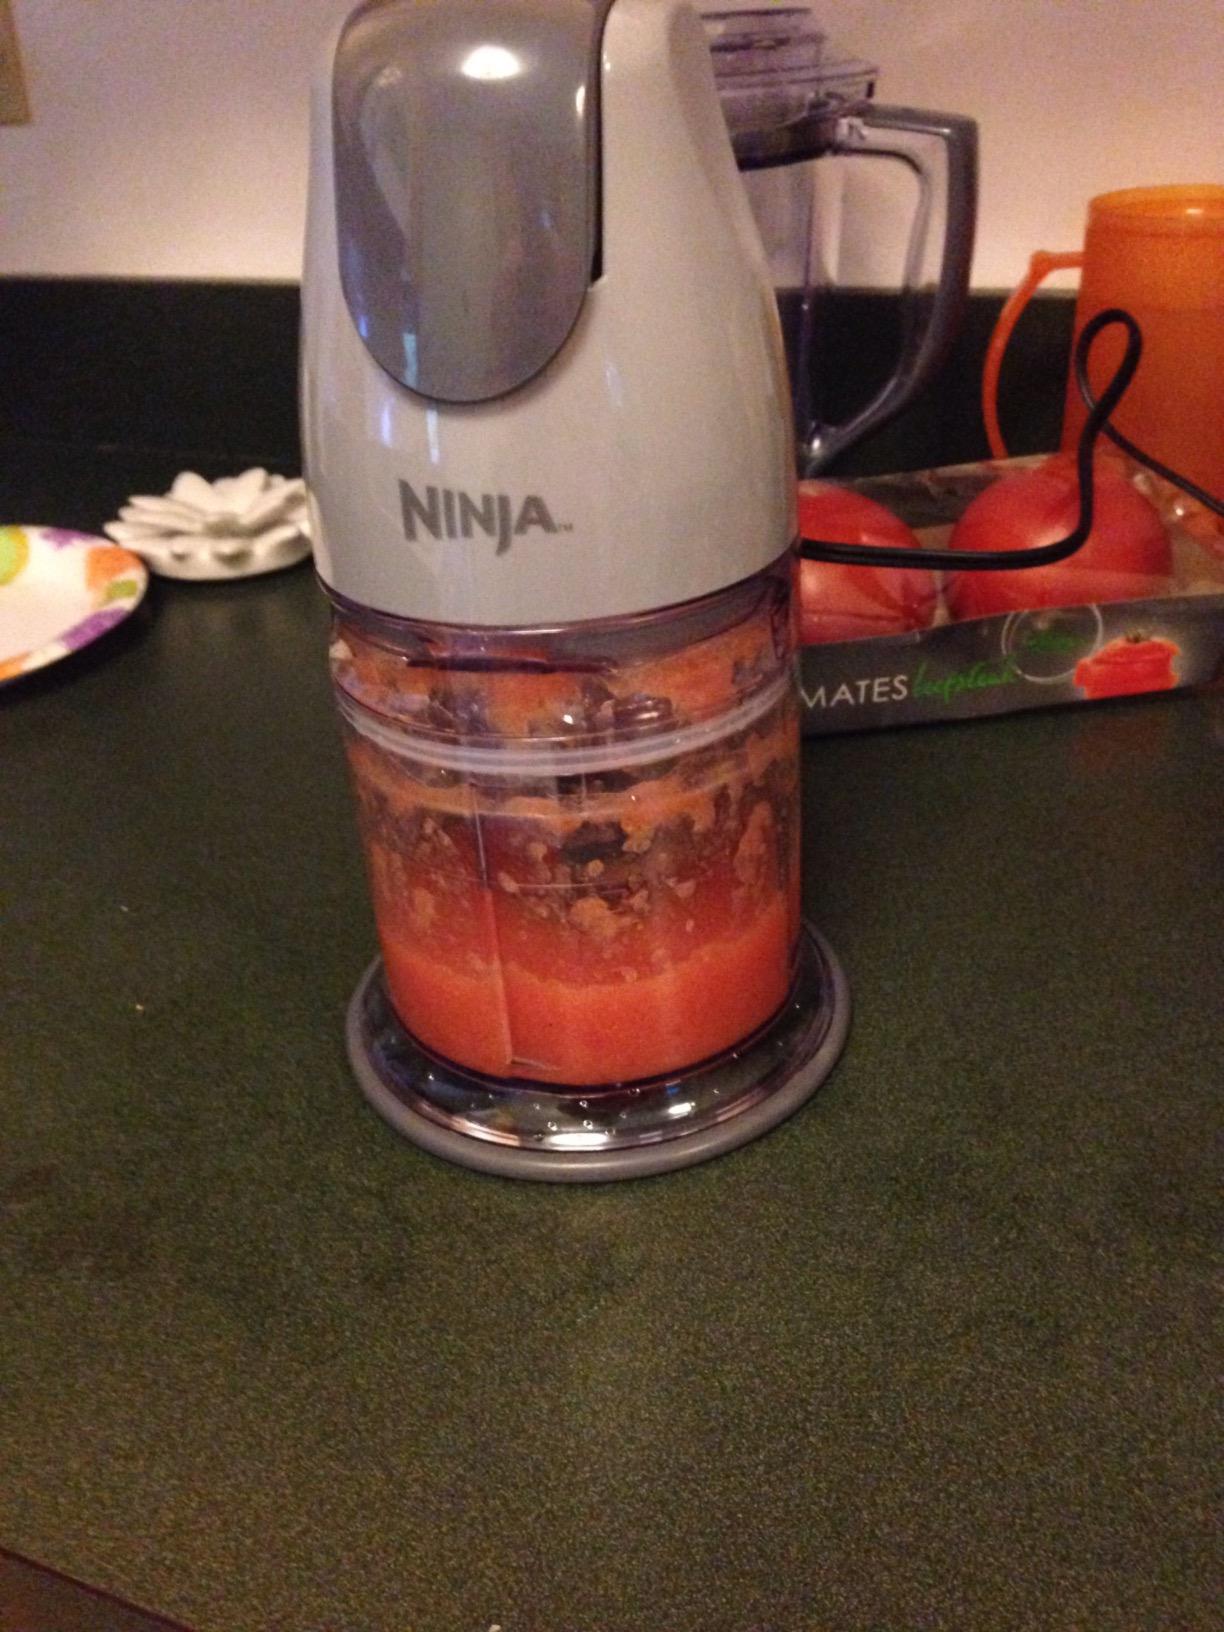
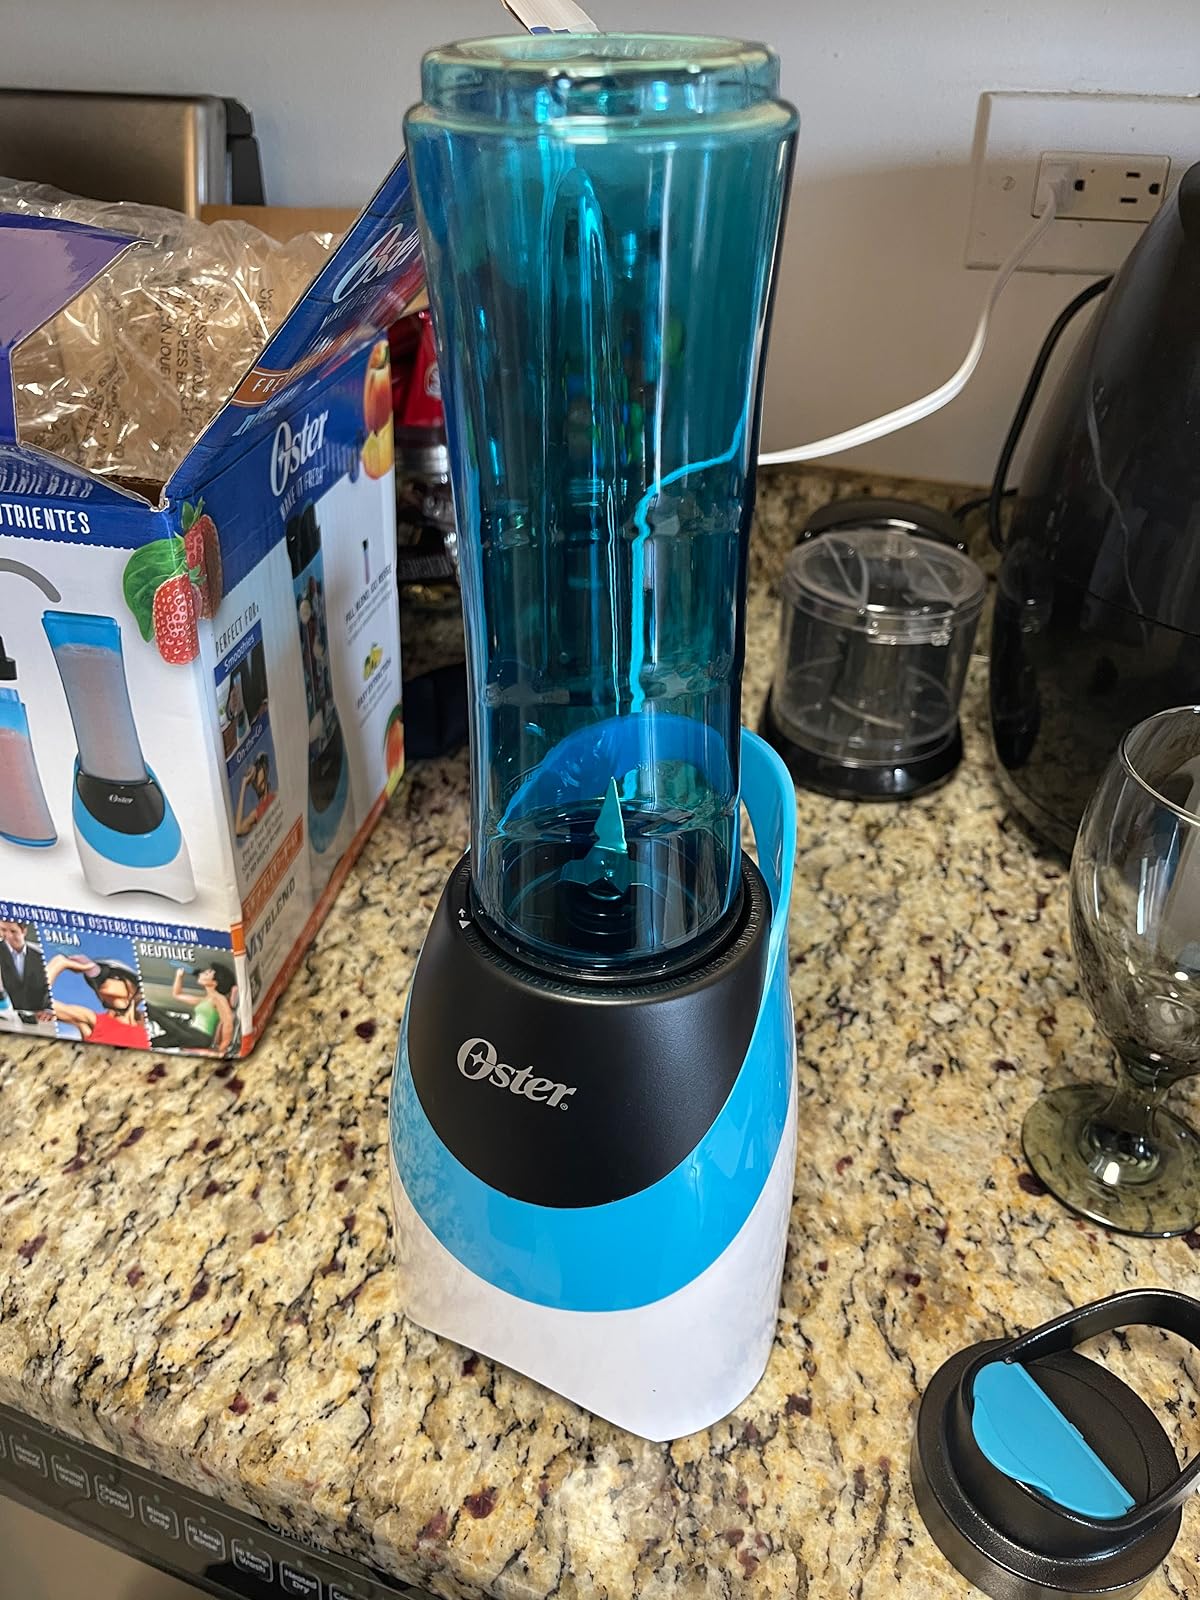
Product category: items_blender
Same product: no